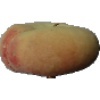
Label: Peach Flat 1